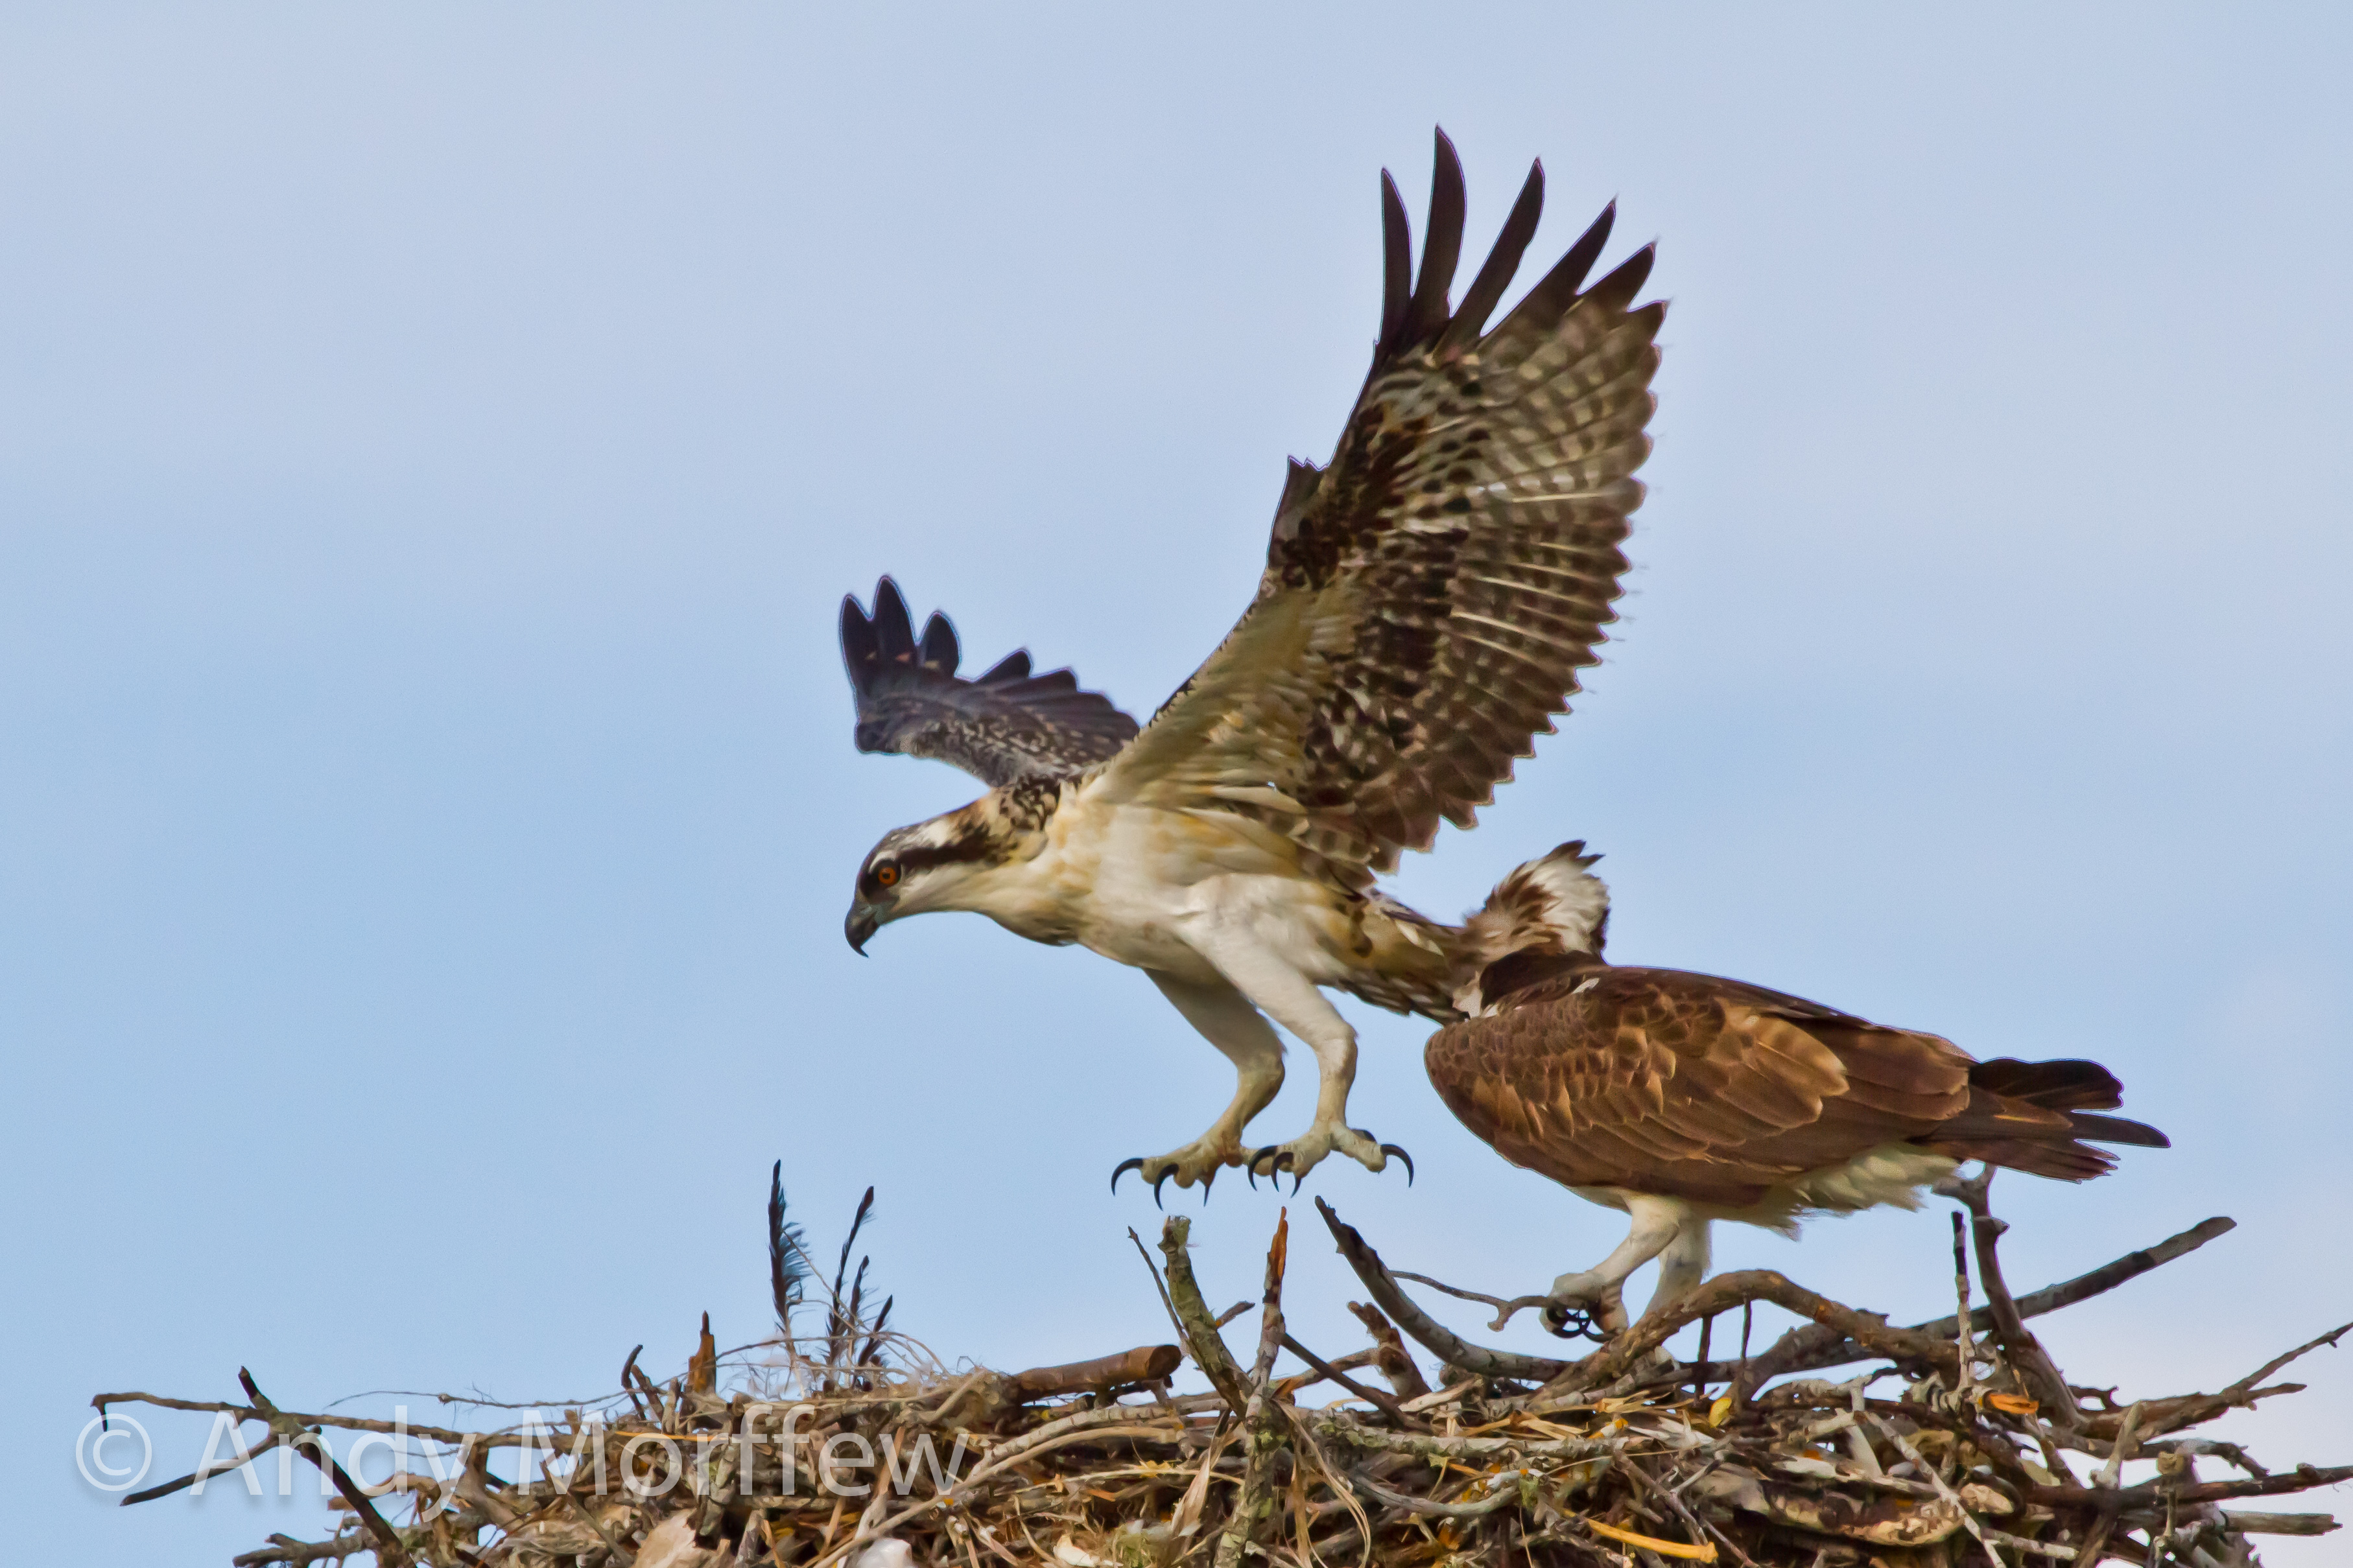
bird, wing, wildlife, beak, eagle, hawk, fauna, bird of prey, vertebrate, osprey, nest, fledging, chick, florida, buzzard, andymorffew, morffew, naturethroughthelens, marcoisland, tigertailbeach, accipitriformes